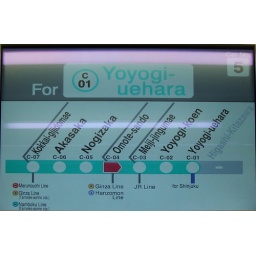
Information panel in train car